Martebo lights

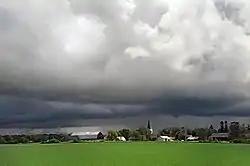
Farmlands around Martebo Church

The Martebo lights (in Swedish, ""Marteboljusen"" or ""Marteboljuset"") are "ghost lights" which have been seen since the early 1900s on a road in Martebo on the Swedish island of Gotland. In Sweden, it is believed that the will-o'-the-wisp represents the soul of an unbaptized person "trying to lead travelers to water in the hope of being baptized".